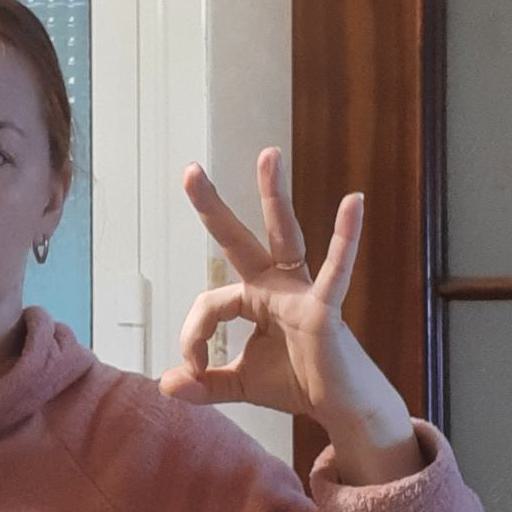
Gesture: ok